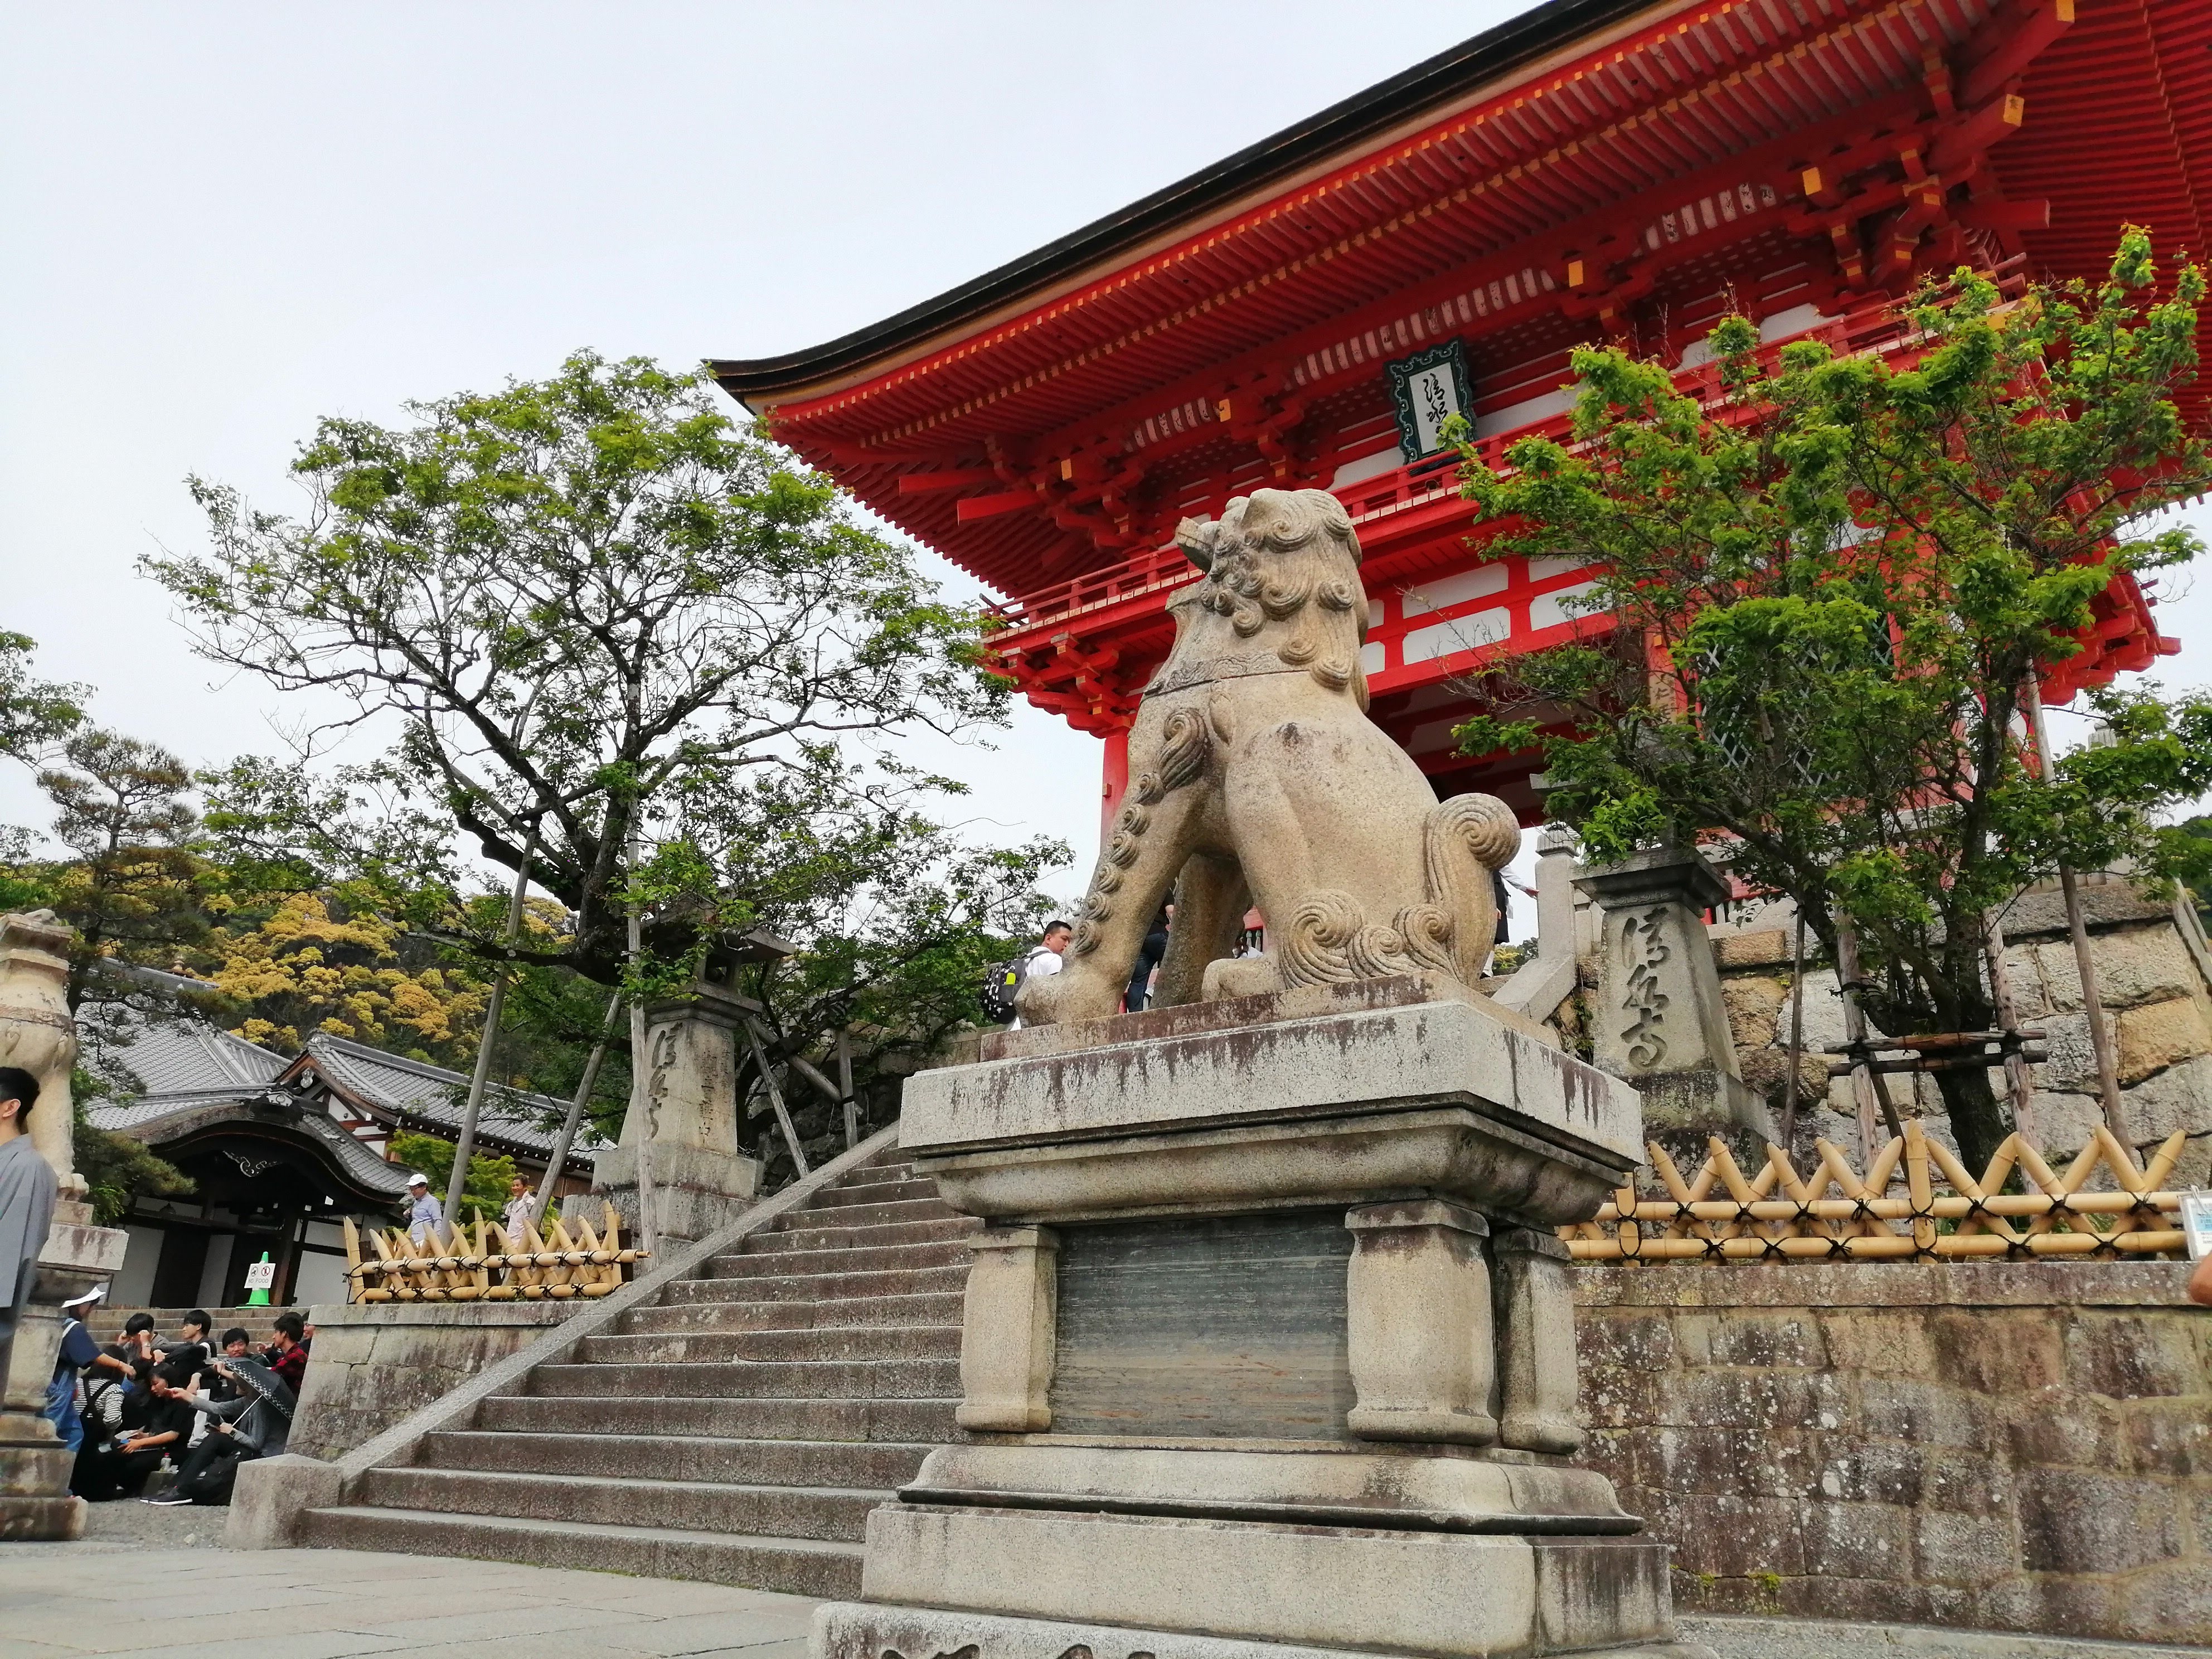
osaka, japan, statue, landmark, architecture, sculpture, monument, tree, building, historic site, shrine, sky, temple, chinese architecture, tourism, plant, shinto shrine, leisure, place of worship, art, tourist attraction, city